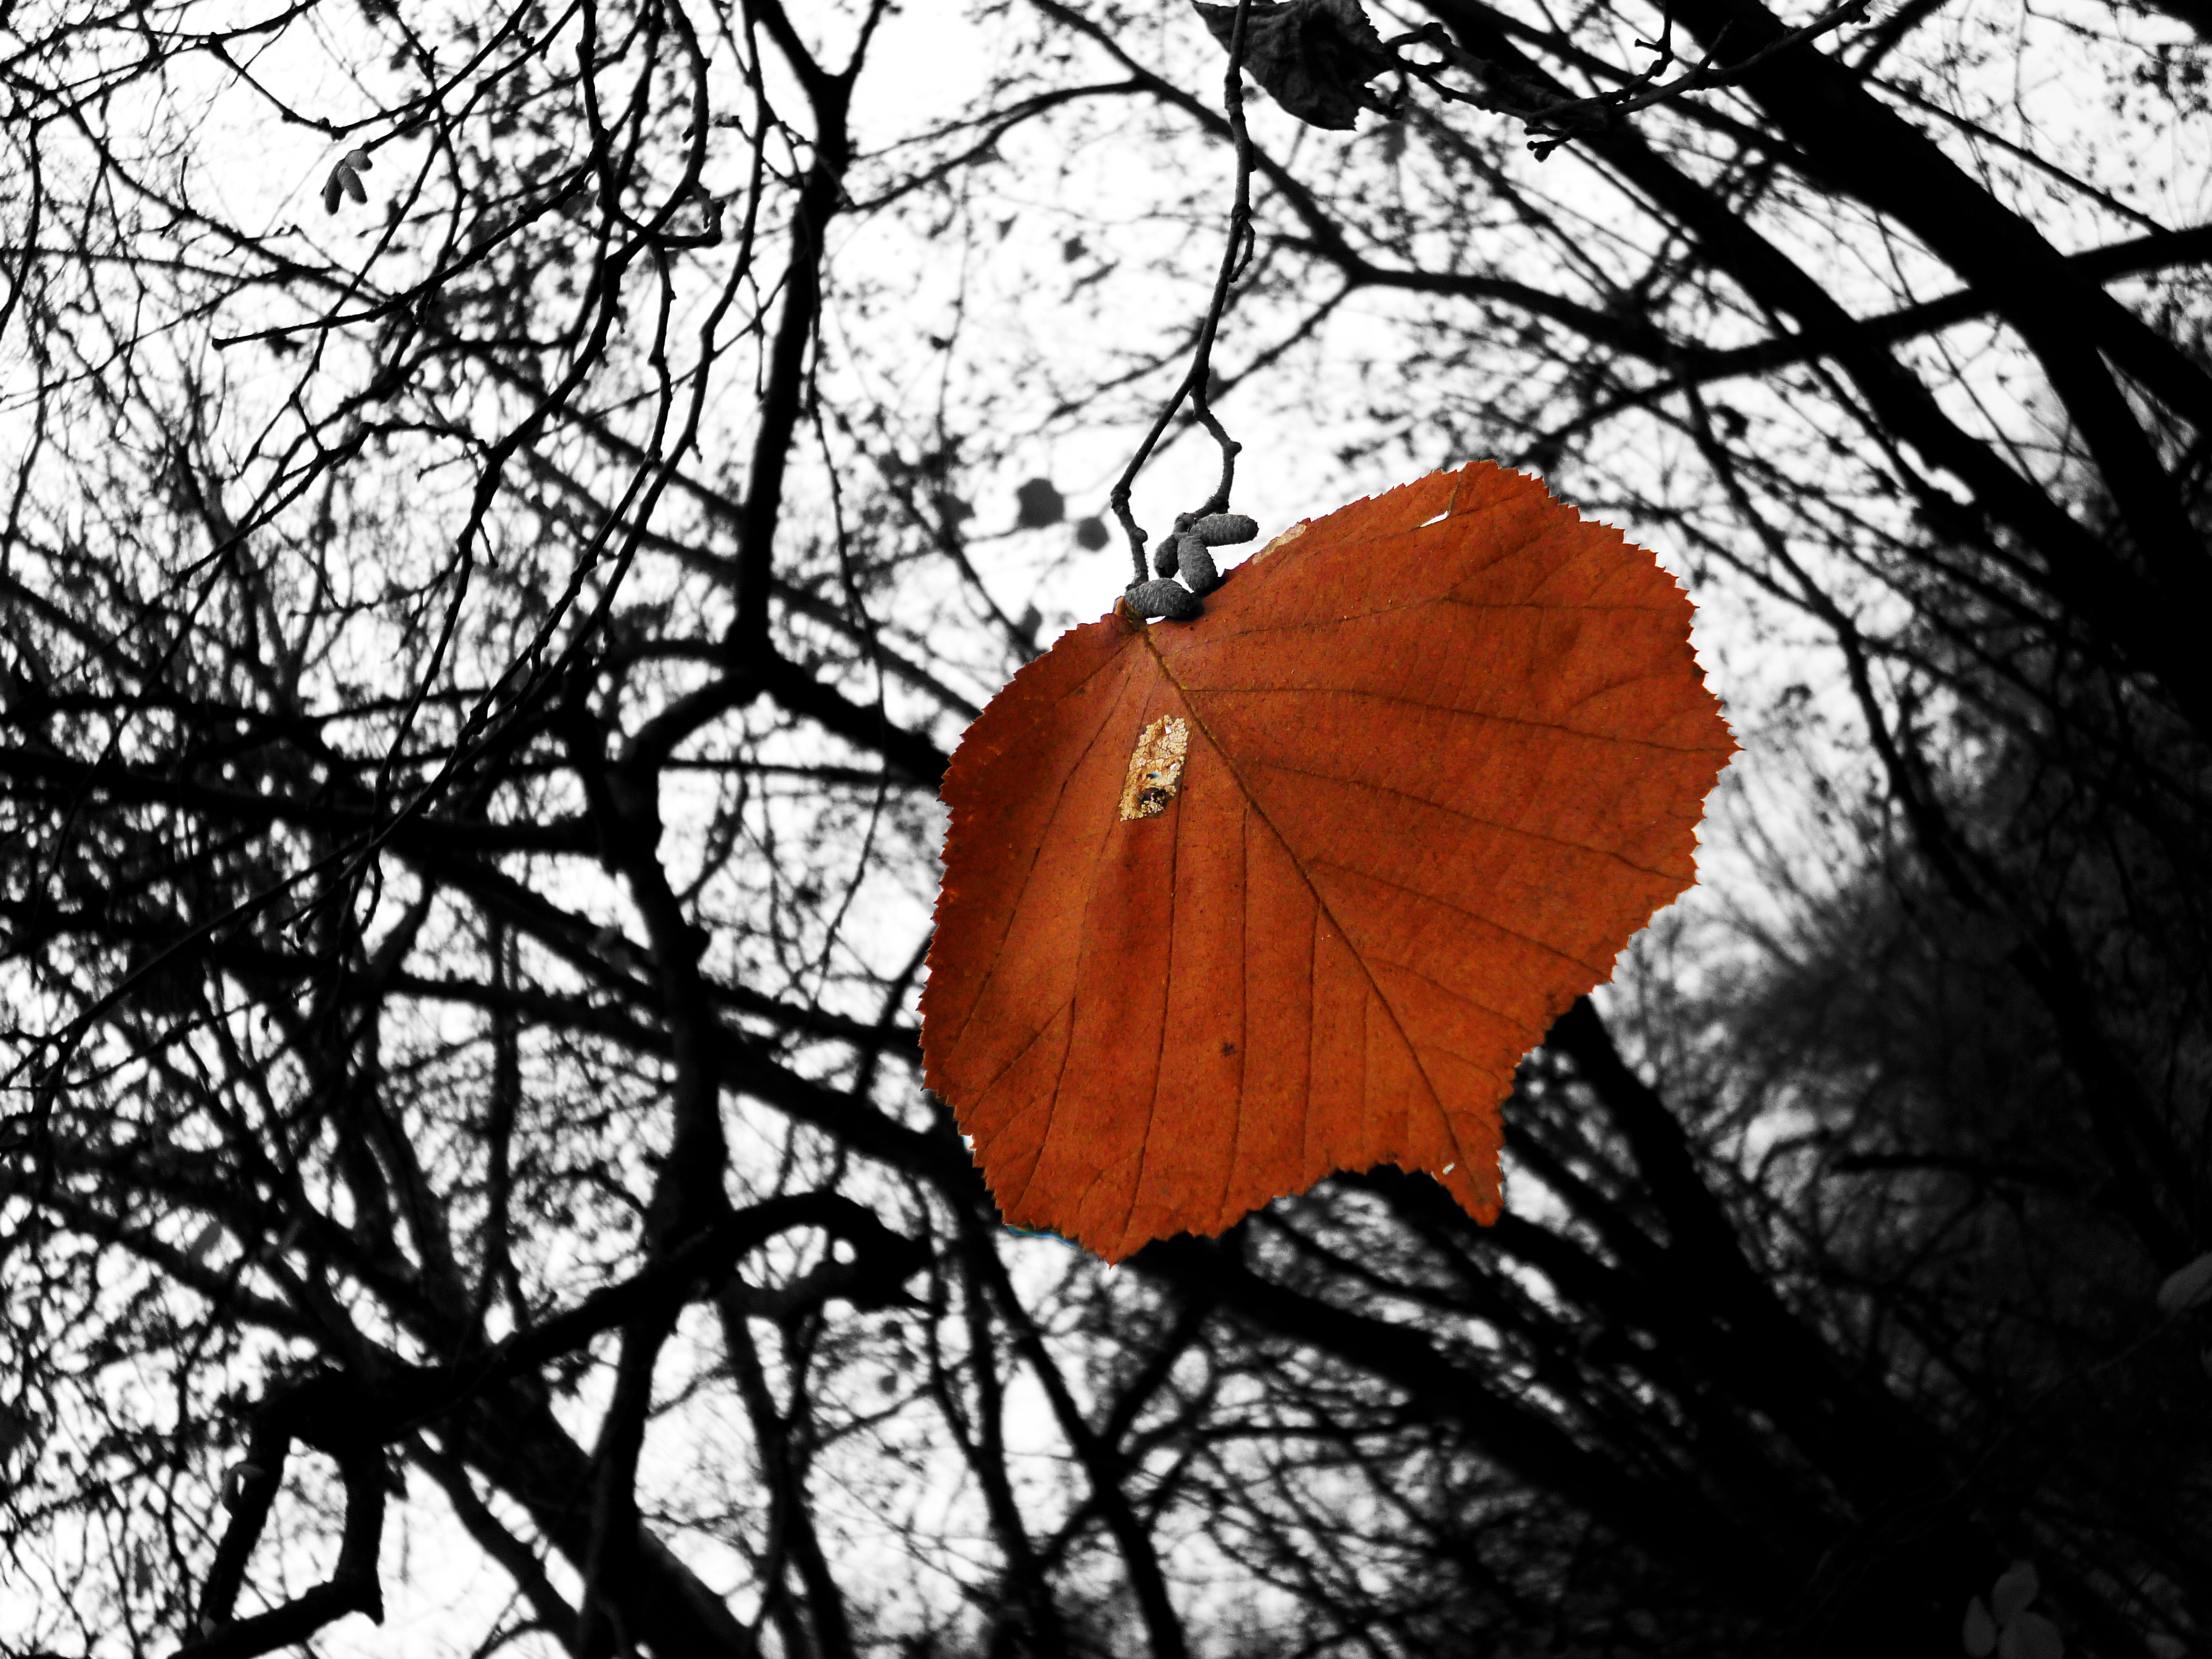
tree, nature, forest, branch, black and white, plant, sunlight, leaf, flower, orange, autumn, contrast, monochrome, season, sheet, trees, branches, autumnal, monochrome photography, woody plant